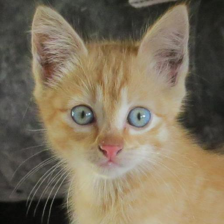
Label: animals